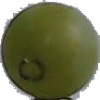
Label: Grape White 4